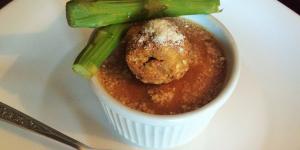
albondigas de atun con tomate